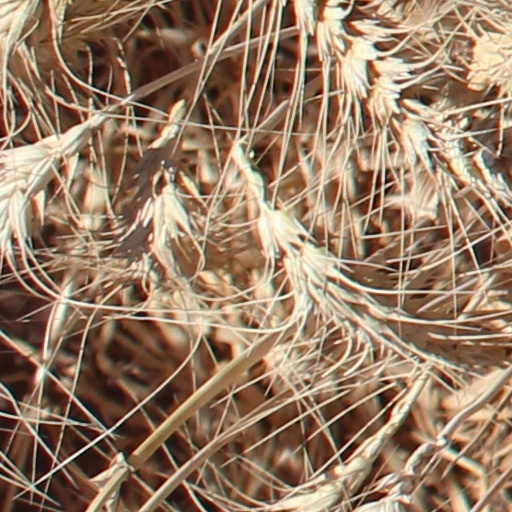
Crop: wheat